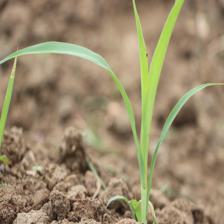
Label: Sorghum